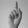
ASL letter: D